Historicity of the Bible

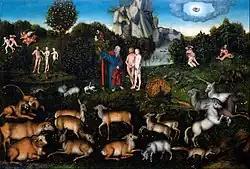
The Garden of Eden. By Lucas Cranach der Ältere (1472–1553)

The Jewish philosopher and pantheist Baruch Spinoza echoed Hobbes's doubts about the provenance of the historical books in his "Tractatus Theologico-Politicus" (published in 1670), and elaborated on the suggestion that the final redaction of these texts was post-exilic under the auspices of Ezra (Chapter IX). He had earlier been effectively excommunicated by the rabbinical council of Amsterdam for his perceived heresies. The French priest Richard Simon brought these critical perspectives to the Catholic tradition in 1678, observing "the most part of the Holy Scriptures that are come to us, are but Abridgments and as Summaries of ancient Acts which were kept in the Registries of the Hebrews," in what was probably the first work of biblical textual criticism in the modern sense.